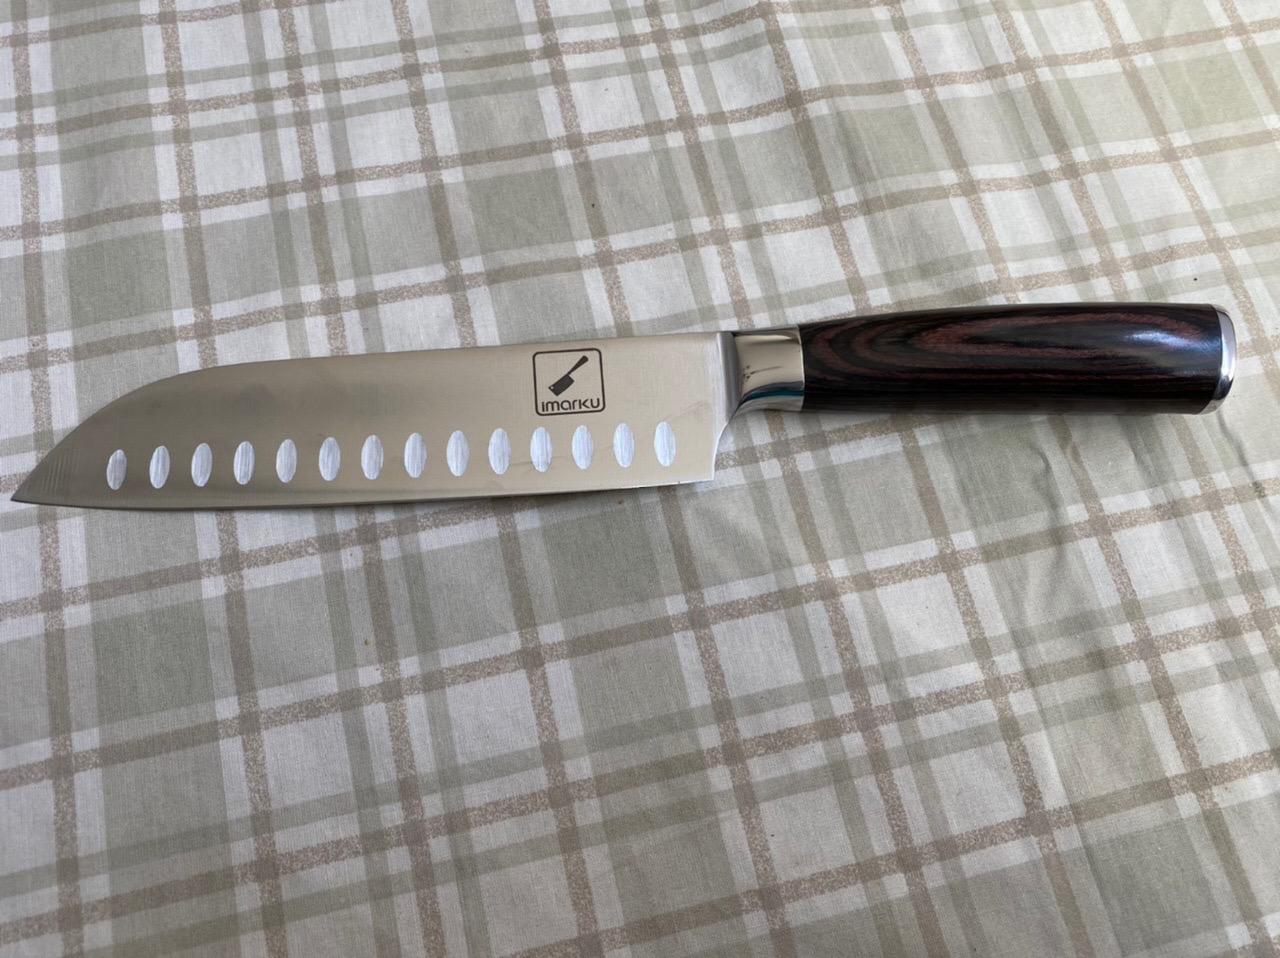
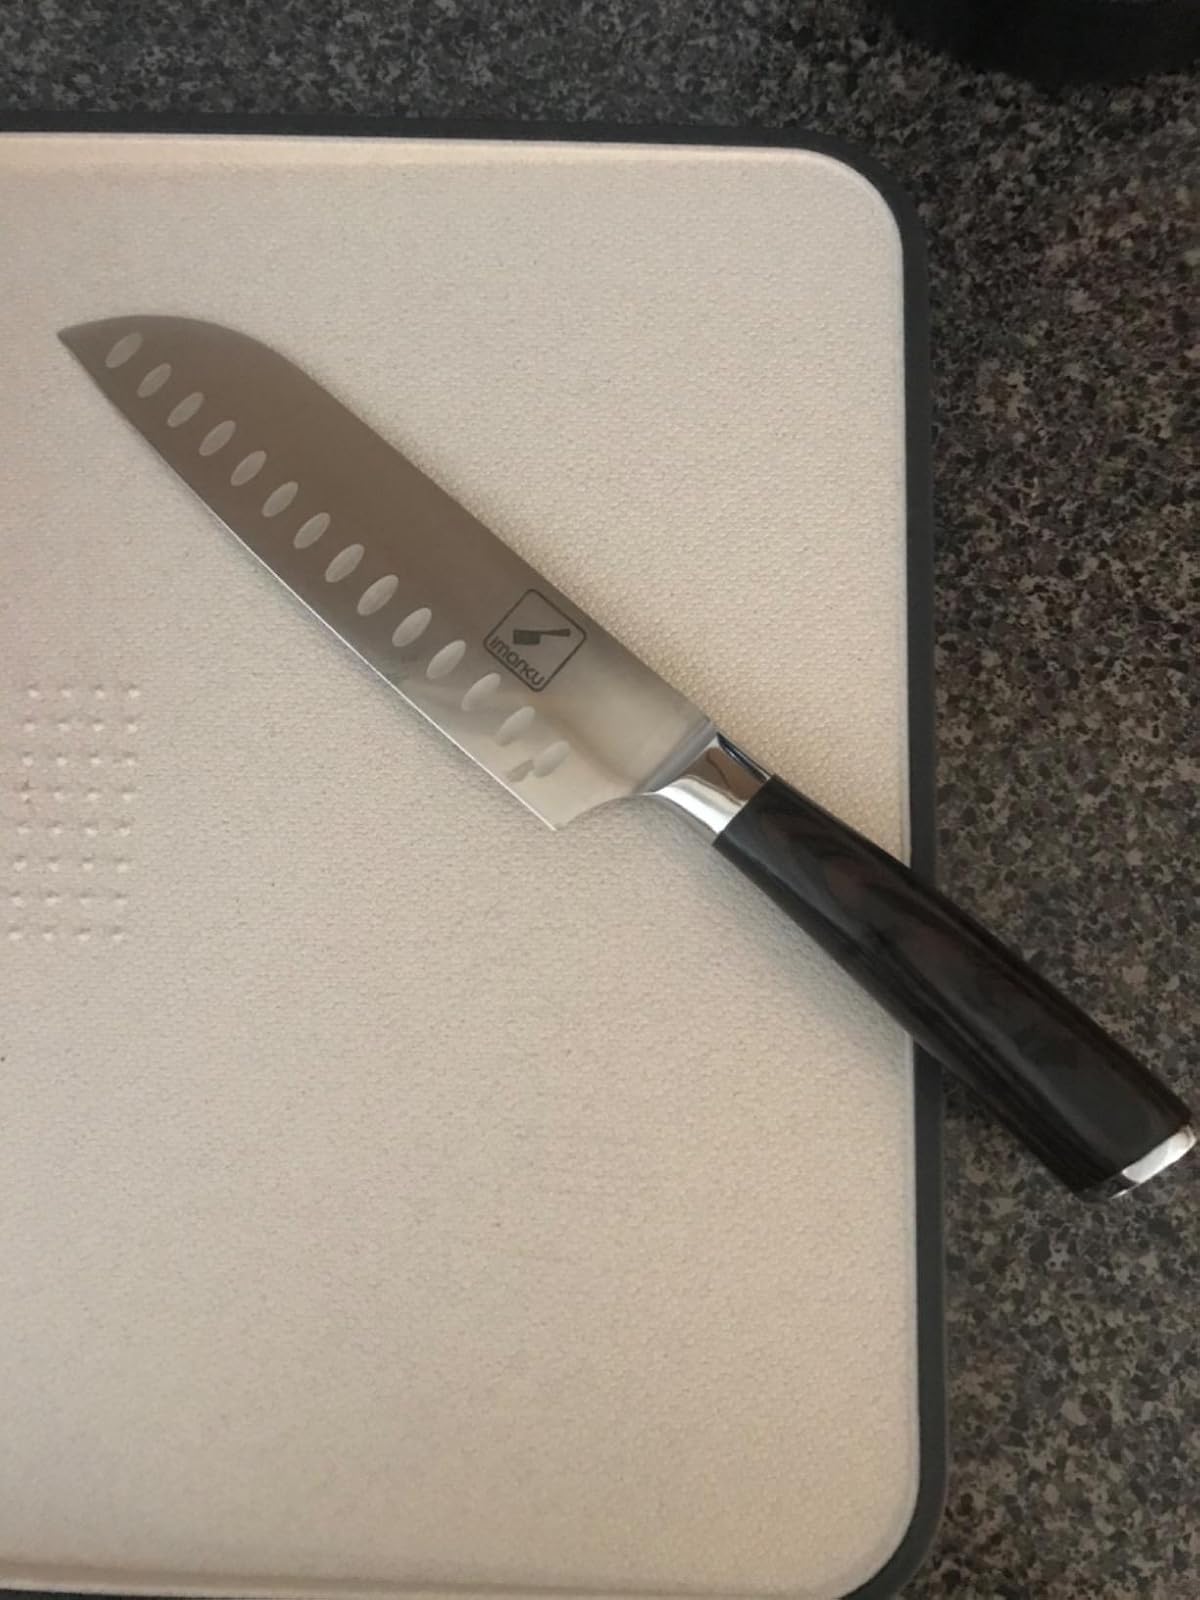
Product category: items_knife
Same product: yes